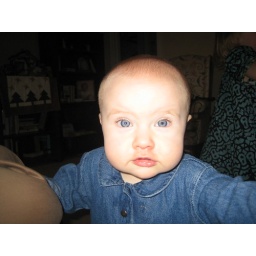
Myriam in blue denim dress at 2512